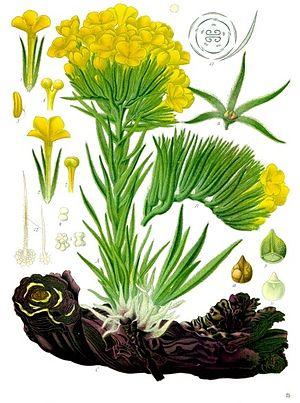
Le genre Arnebia regroupe environ 25 espèces de plantes herbacées de la famille des Boraginacées originaires d'Europe, d'Asie et d'Afrique.
L'Arnebia densiflora est une plante herbacée vivace de la famille des Boraginacées, originaire de Grèce et de Turquie.